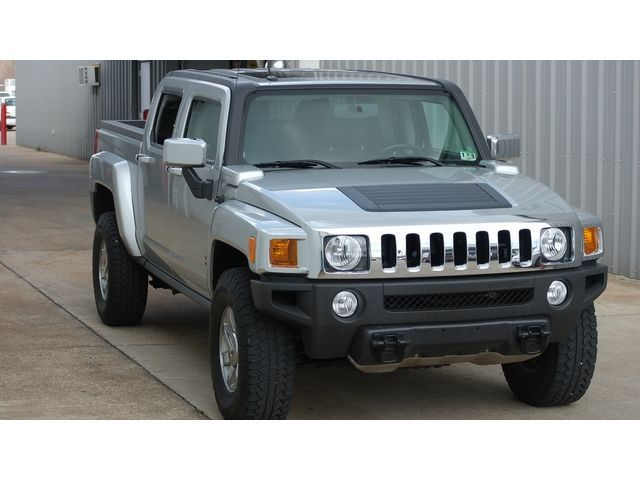
Car model: 2010 HUMMER H3T Crew Cab